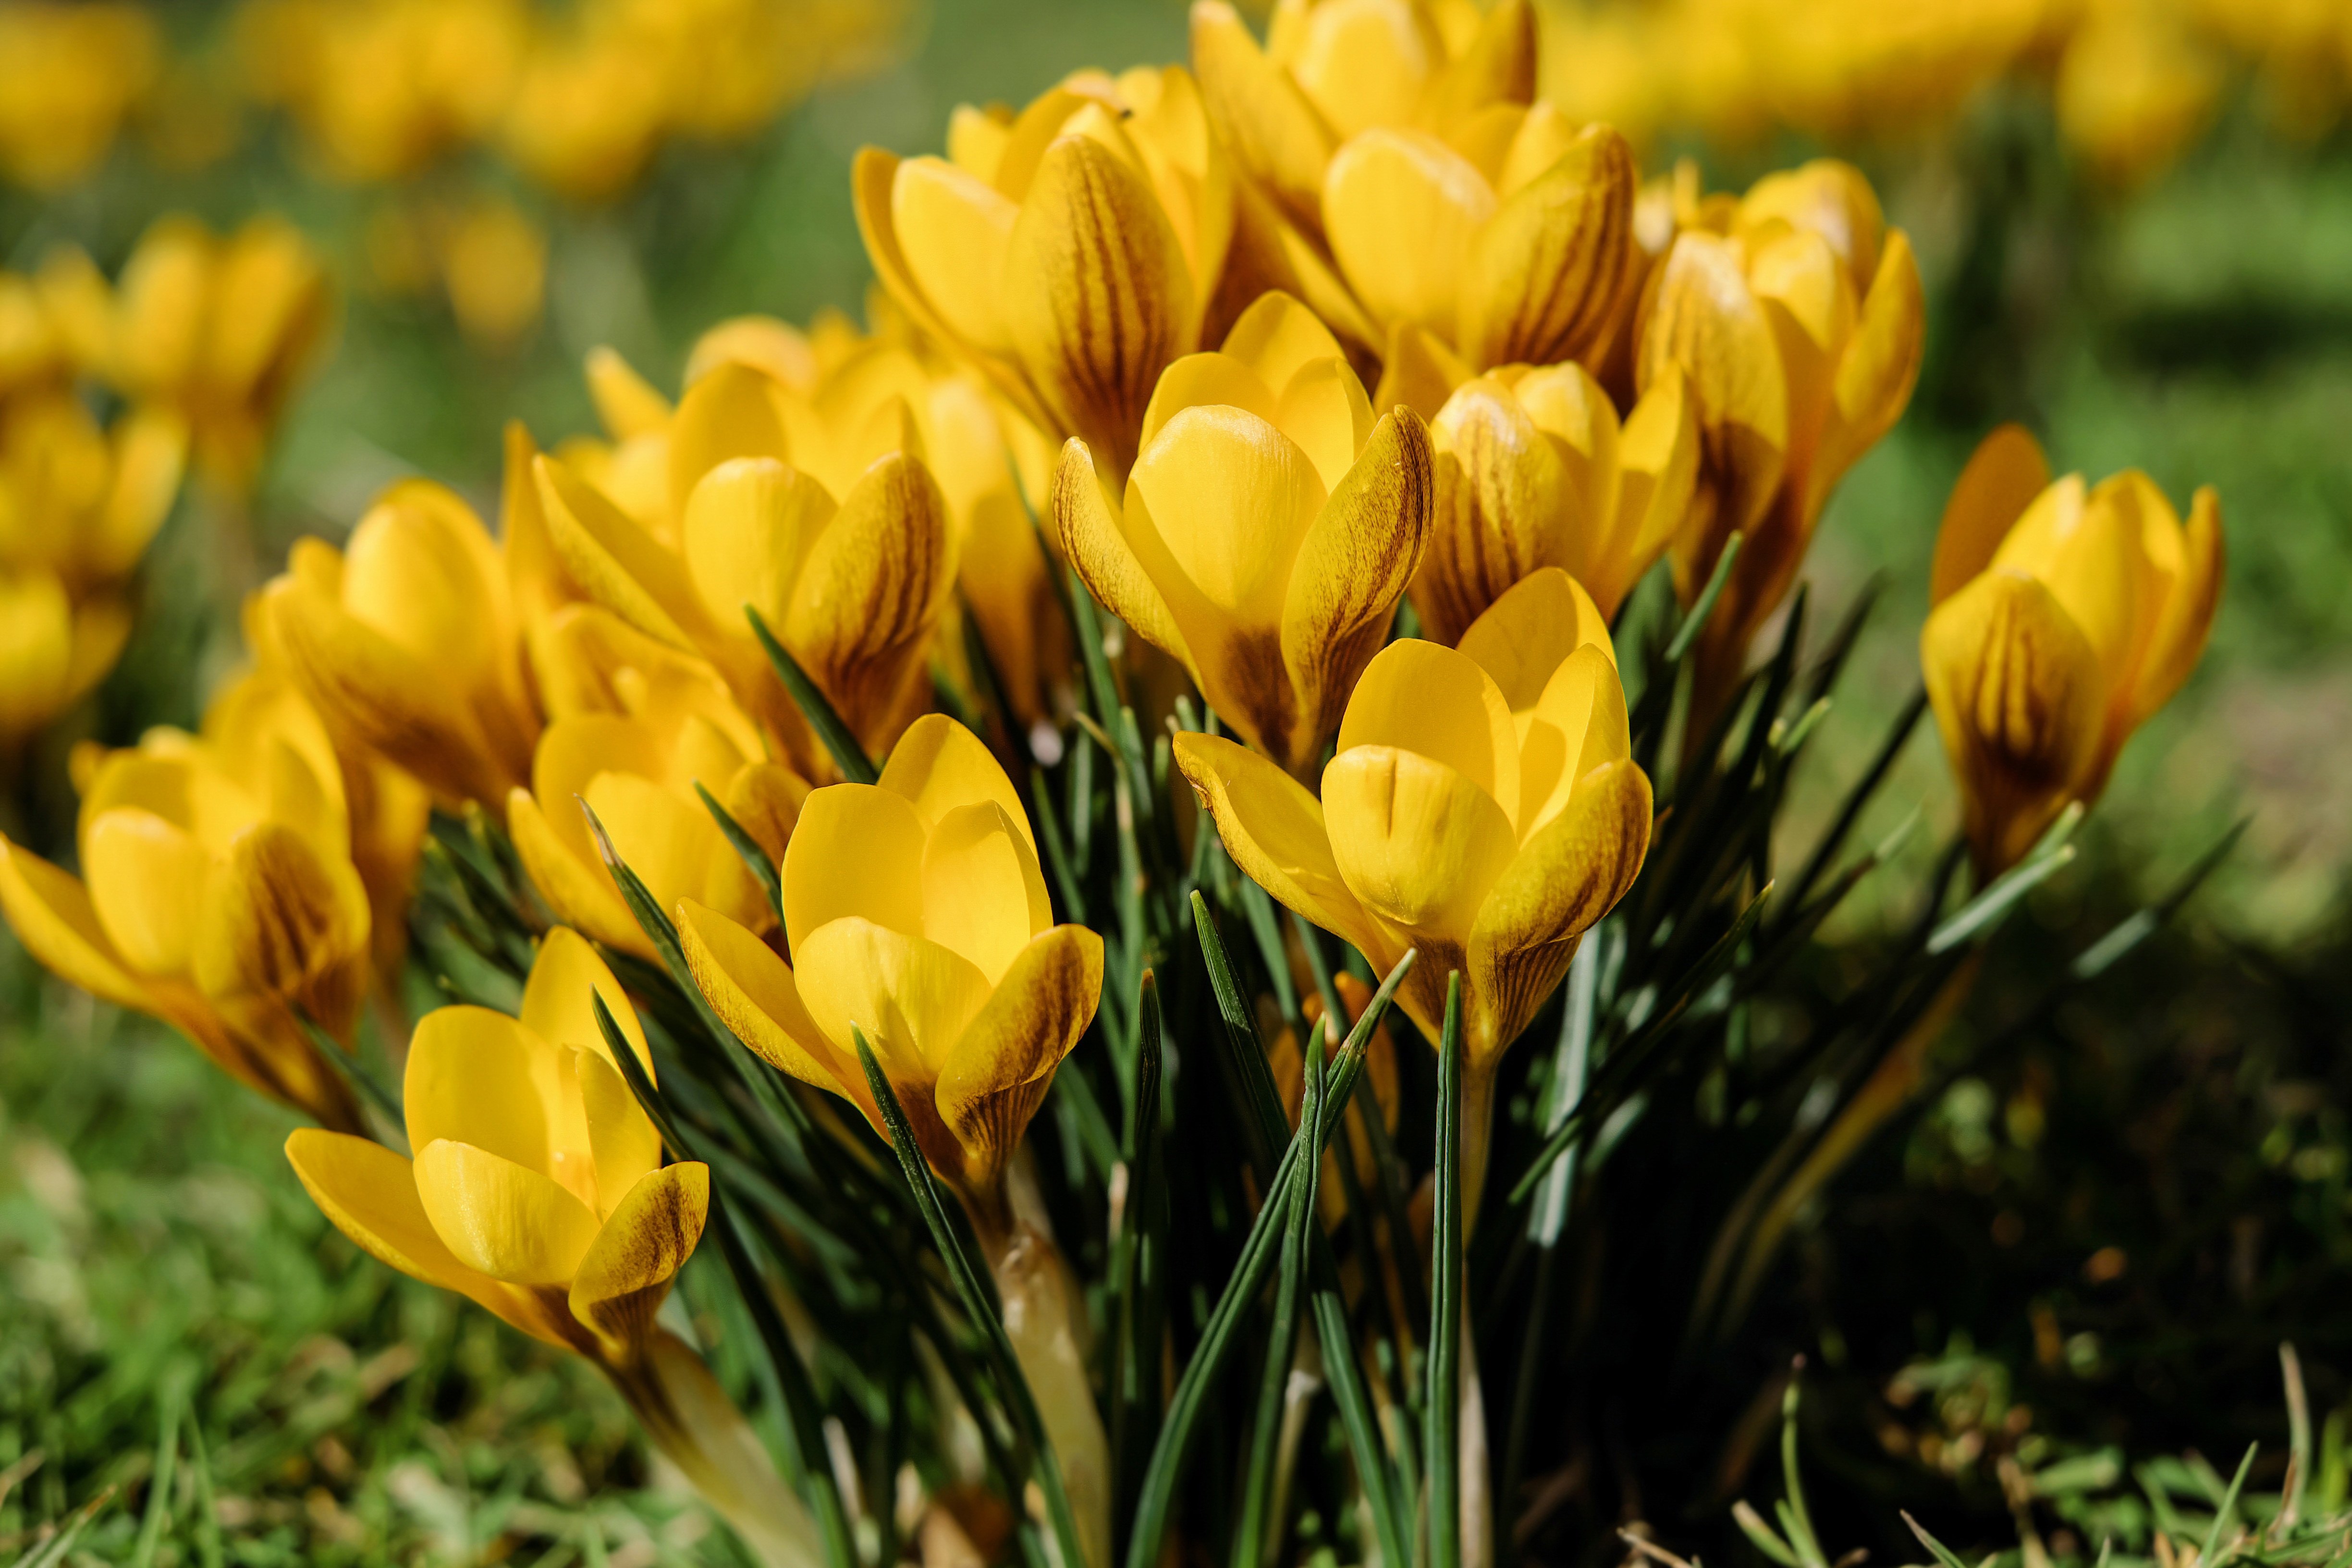
plant, field, meadow, flower, bloom, tulip, spring, botany, yellow, flora, wildflower, flowers, springtime, crocus, early bloomer, fr hlingsanfang, harbinger of spring, flowering plant, spring fever, land plant, iris family, end of winter